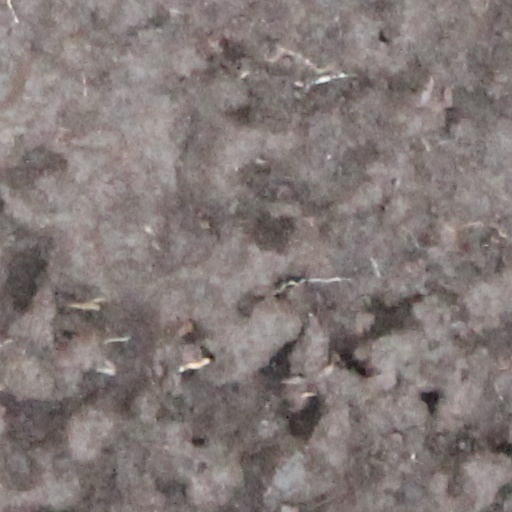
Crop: wheat